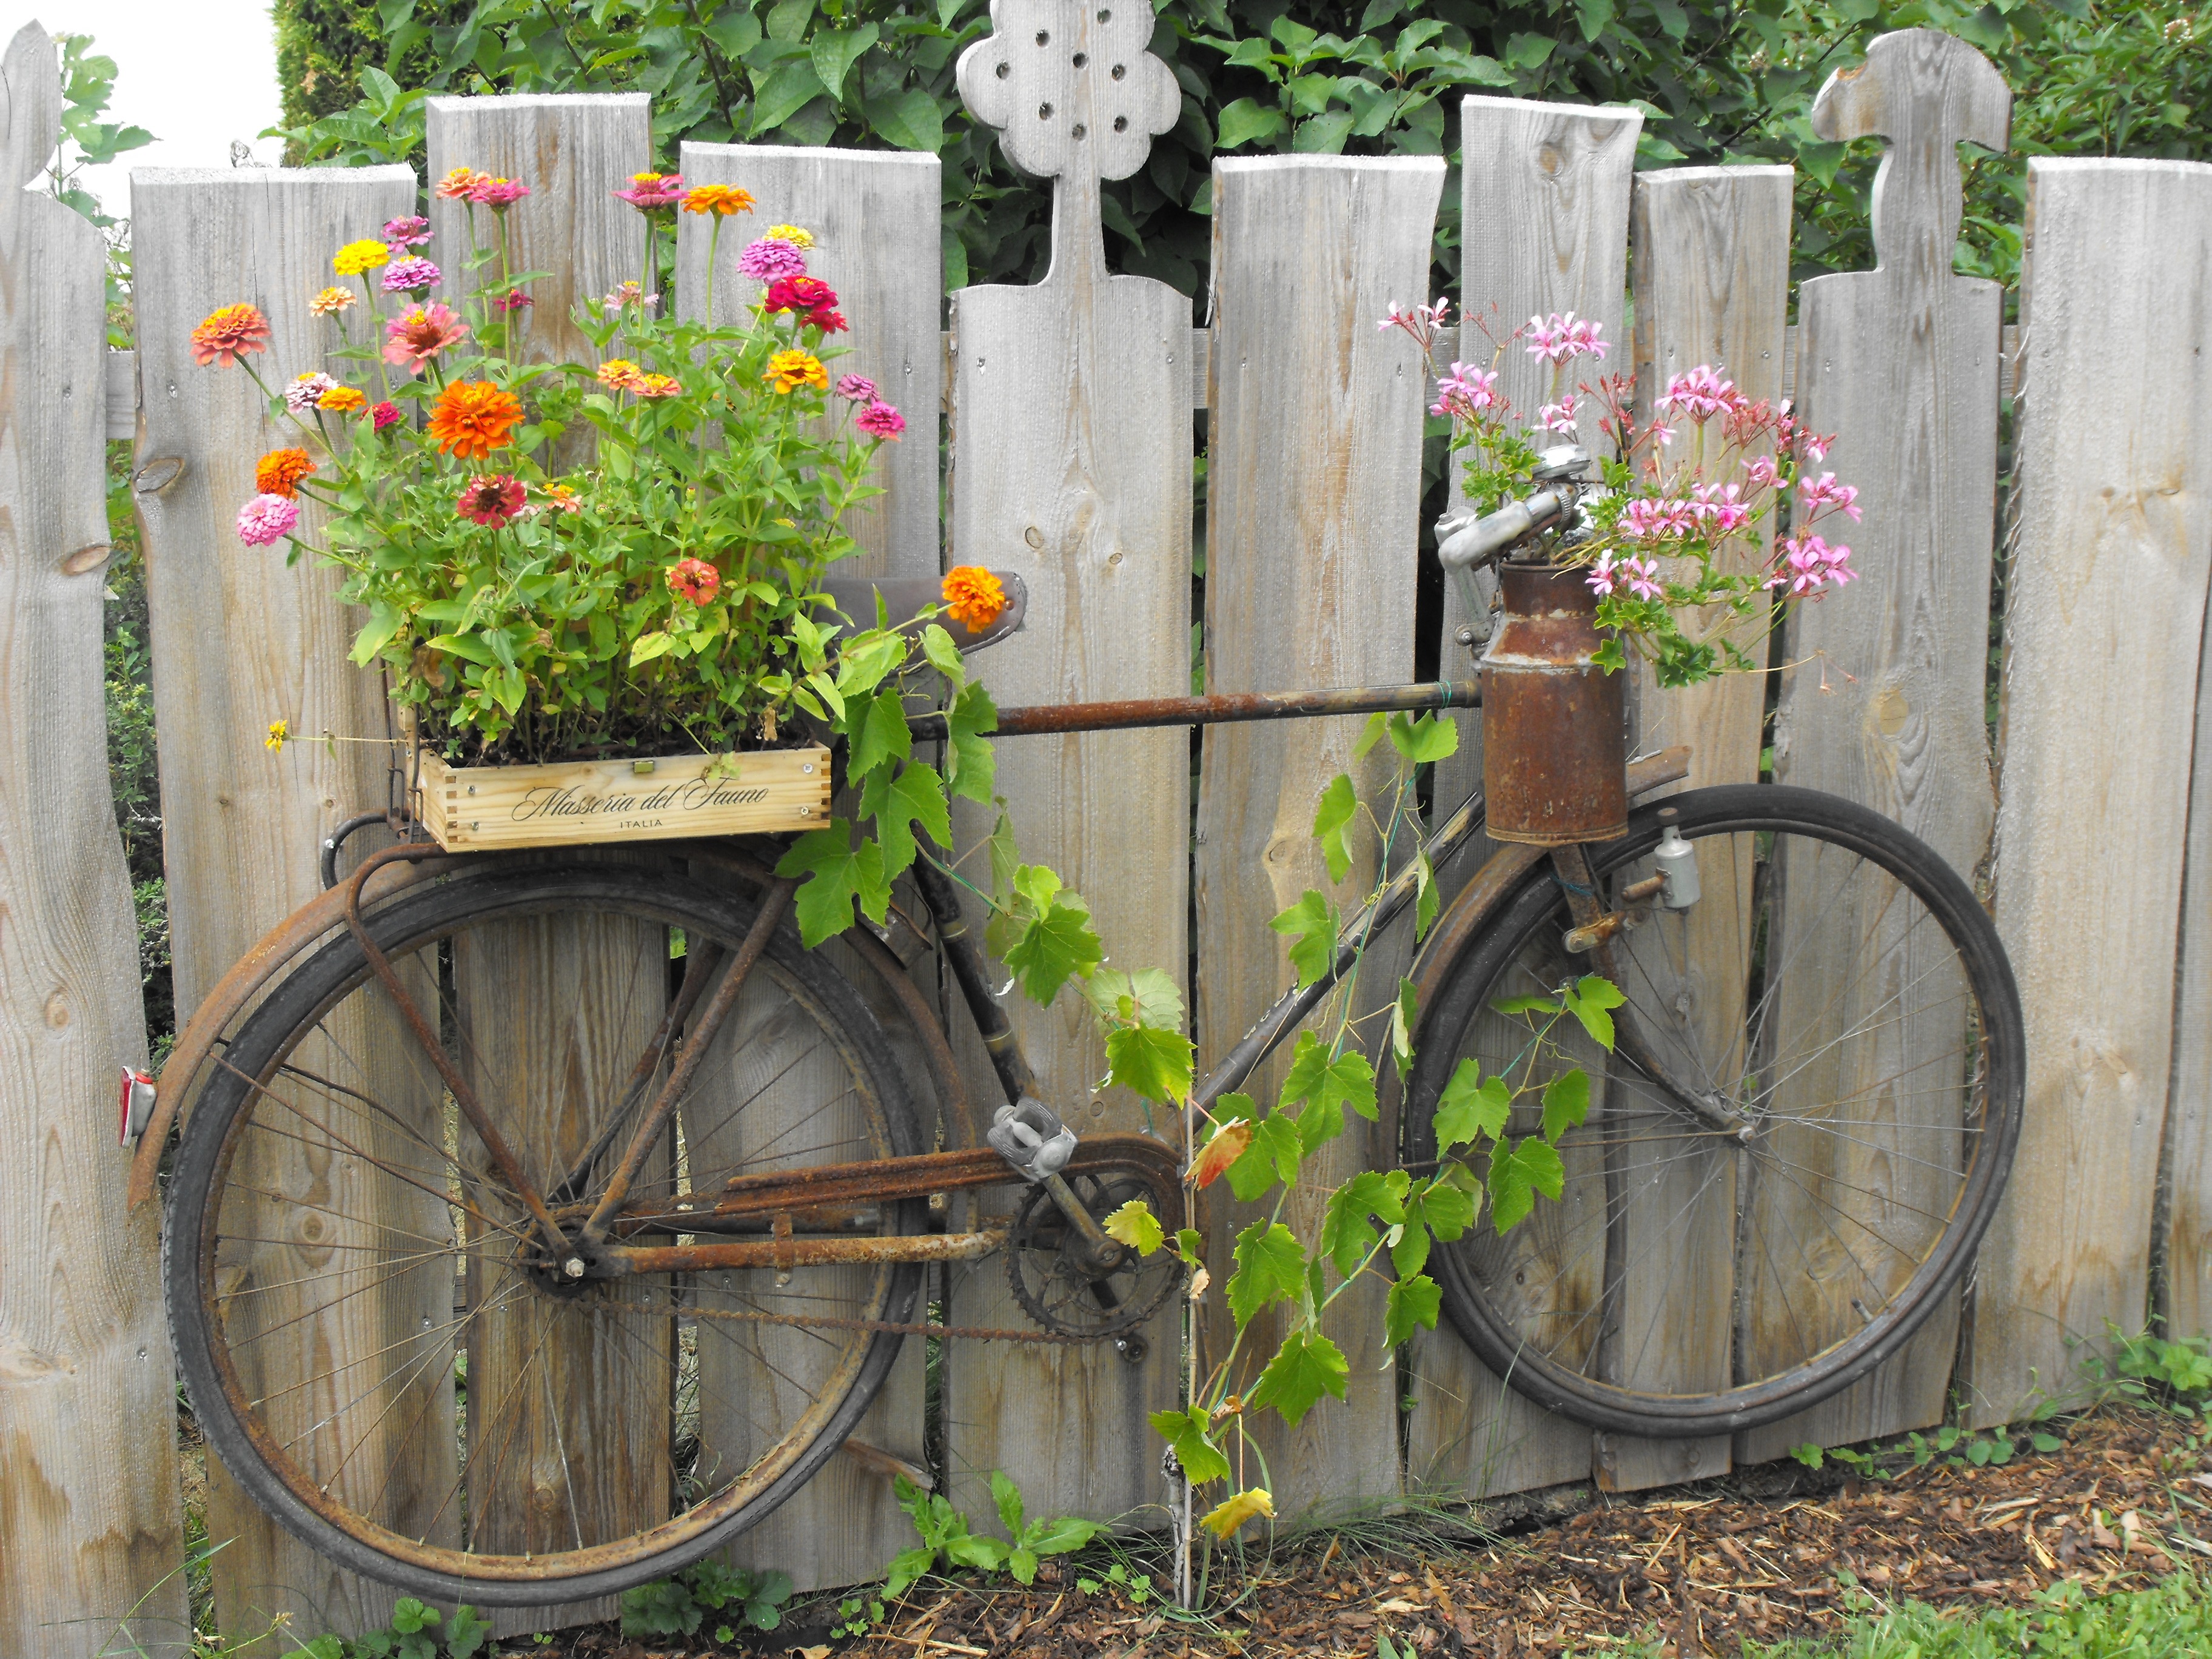
fence, flower, bicycle, bike, vehicle, garden, yard, stainless